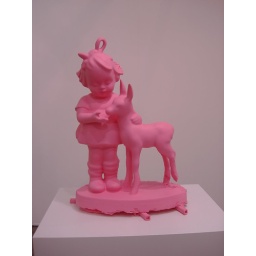
Little girl and faun in pink